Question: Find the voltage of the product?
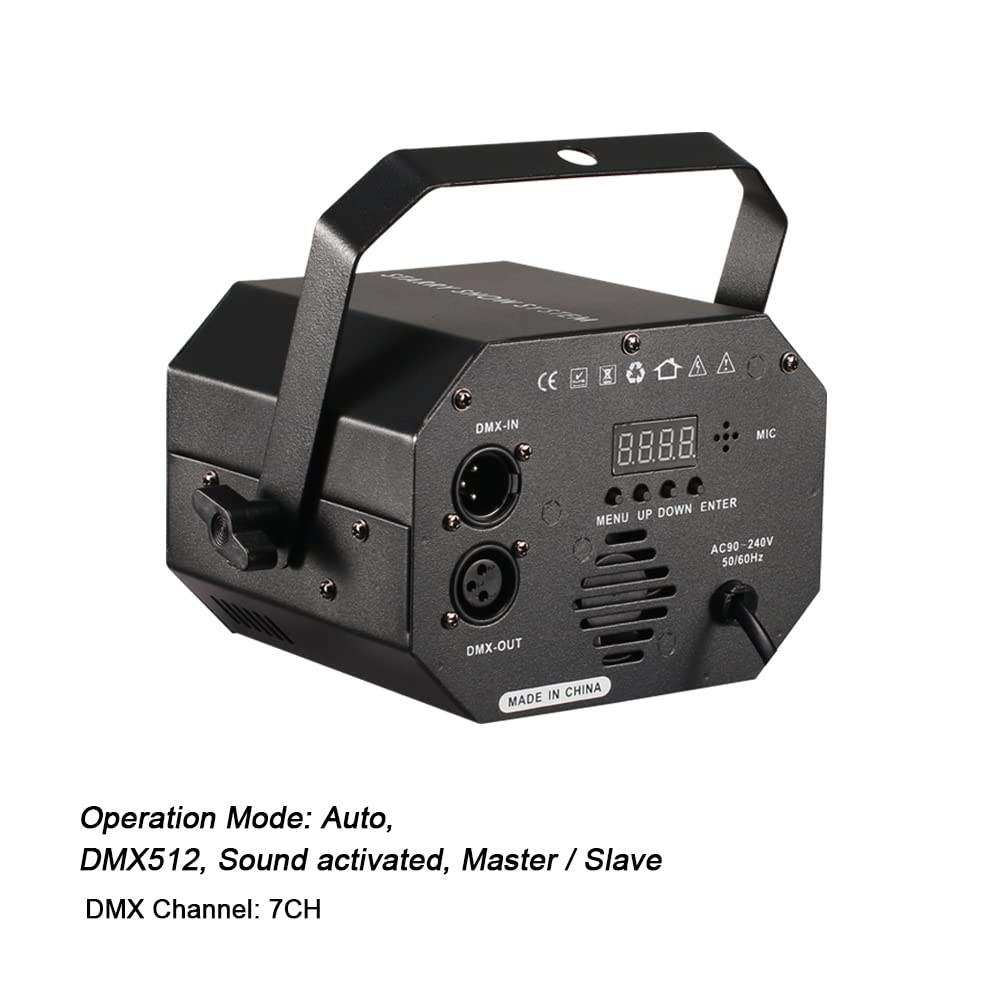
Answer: [90.0, 240.0] volt